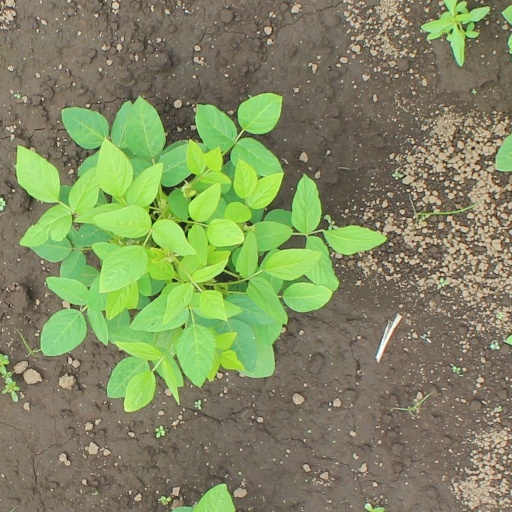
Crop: soybean